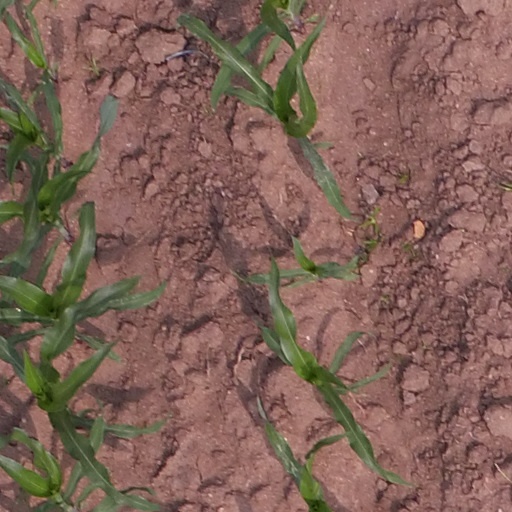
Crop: maize; corn